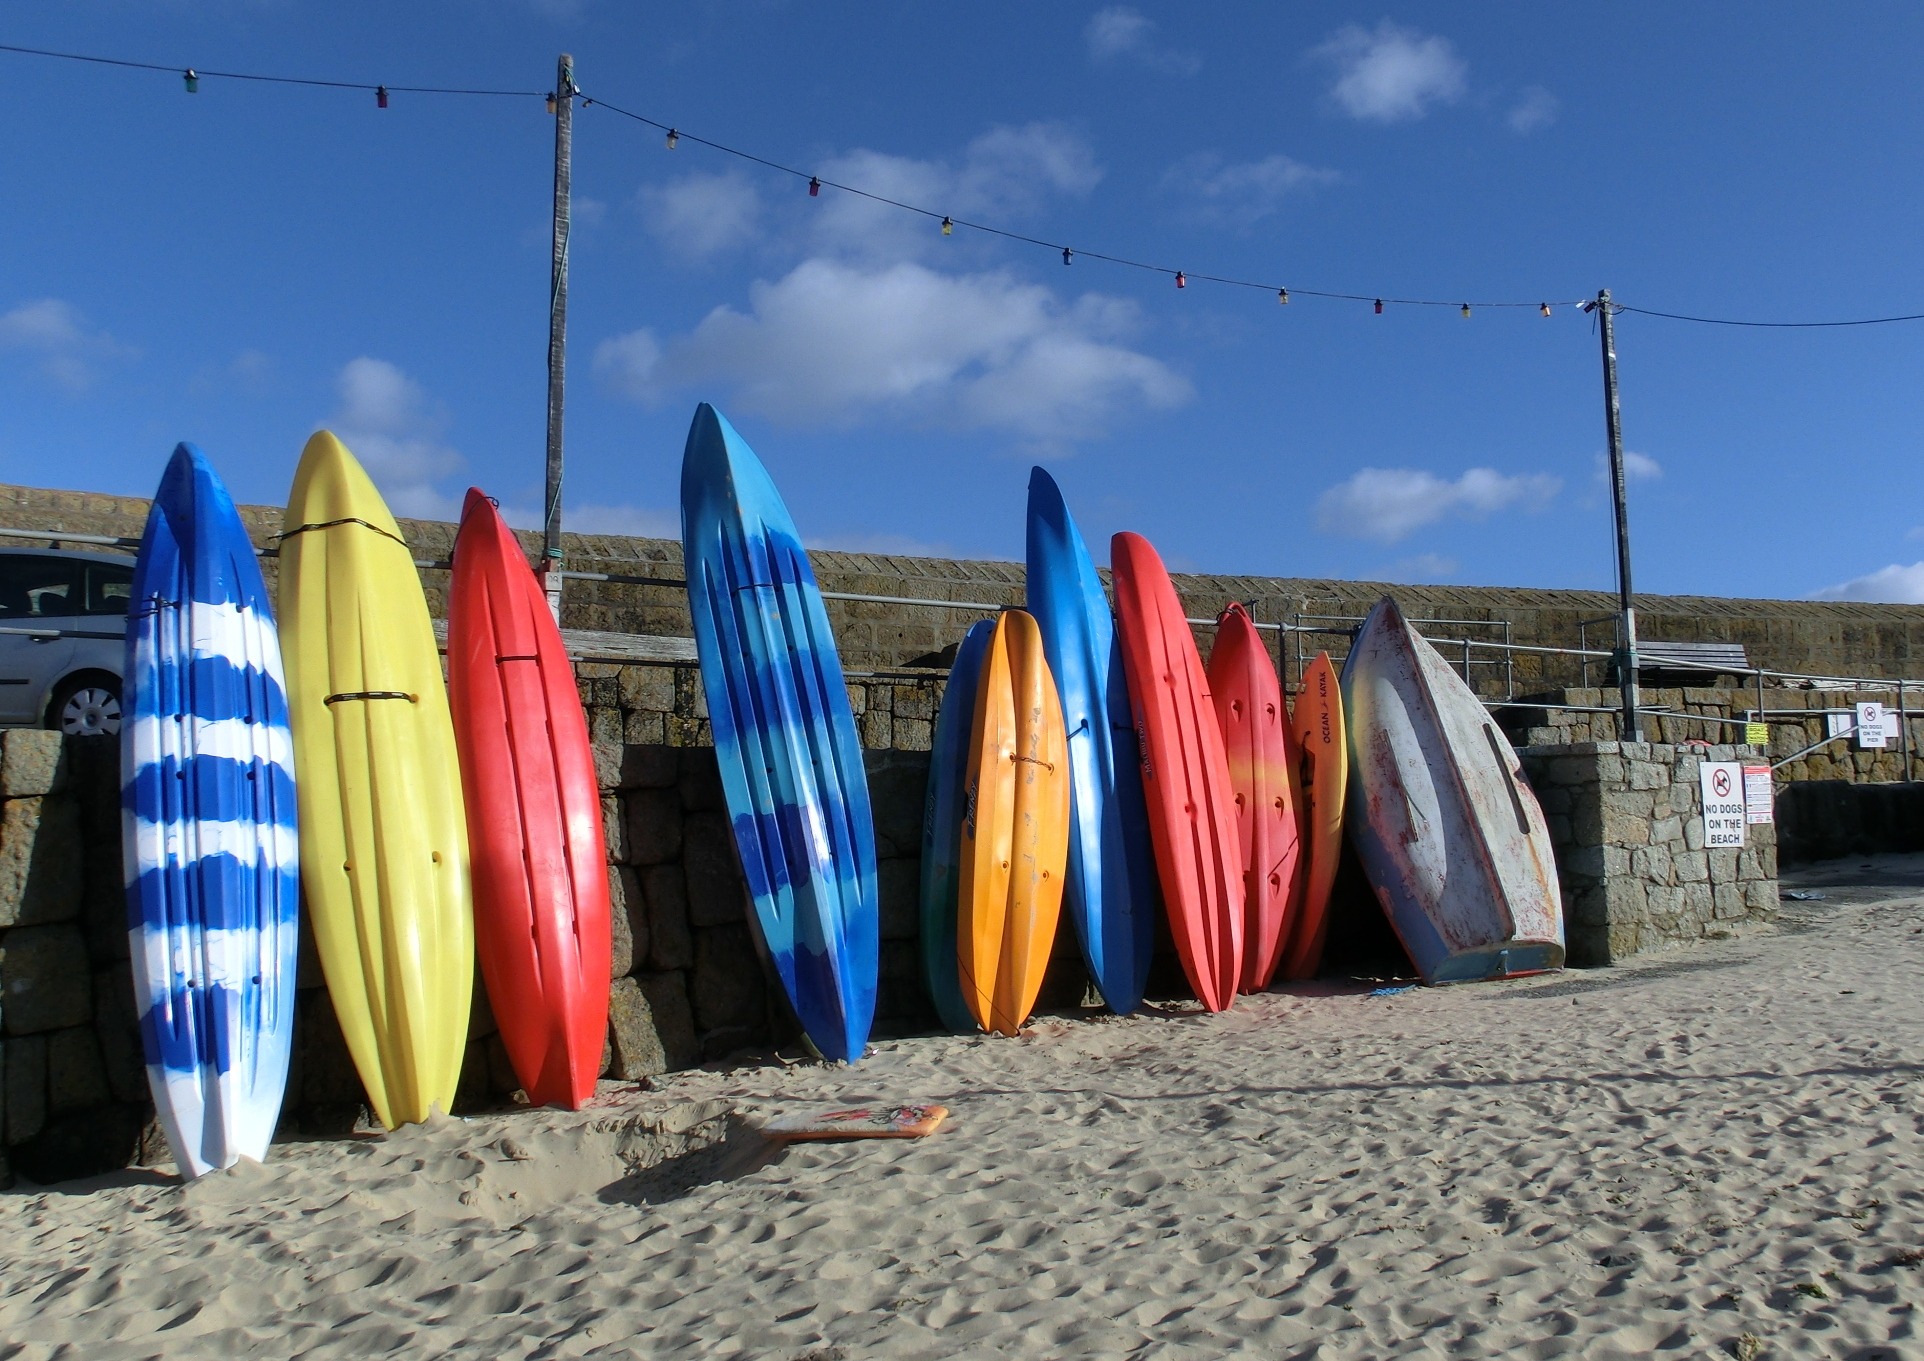
sea, sand, vehicle, color, surfboard, blue, port, colorful, kayak, england, boats, cornwall, surfing equipment and supplies